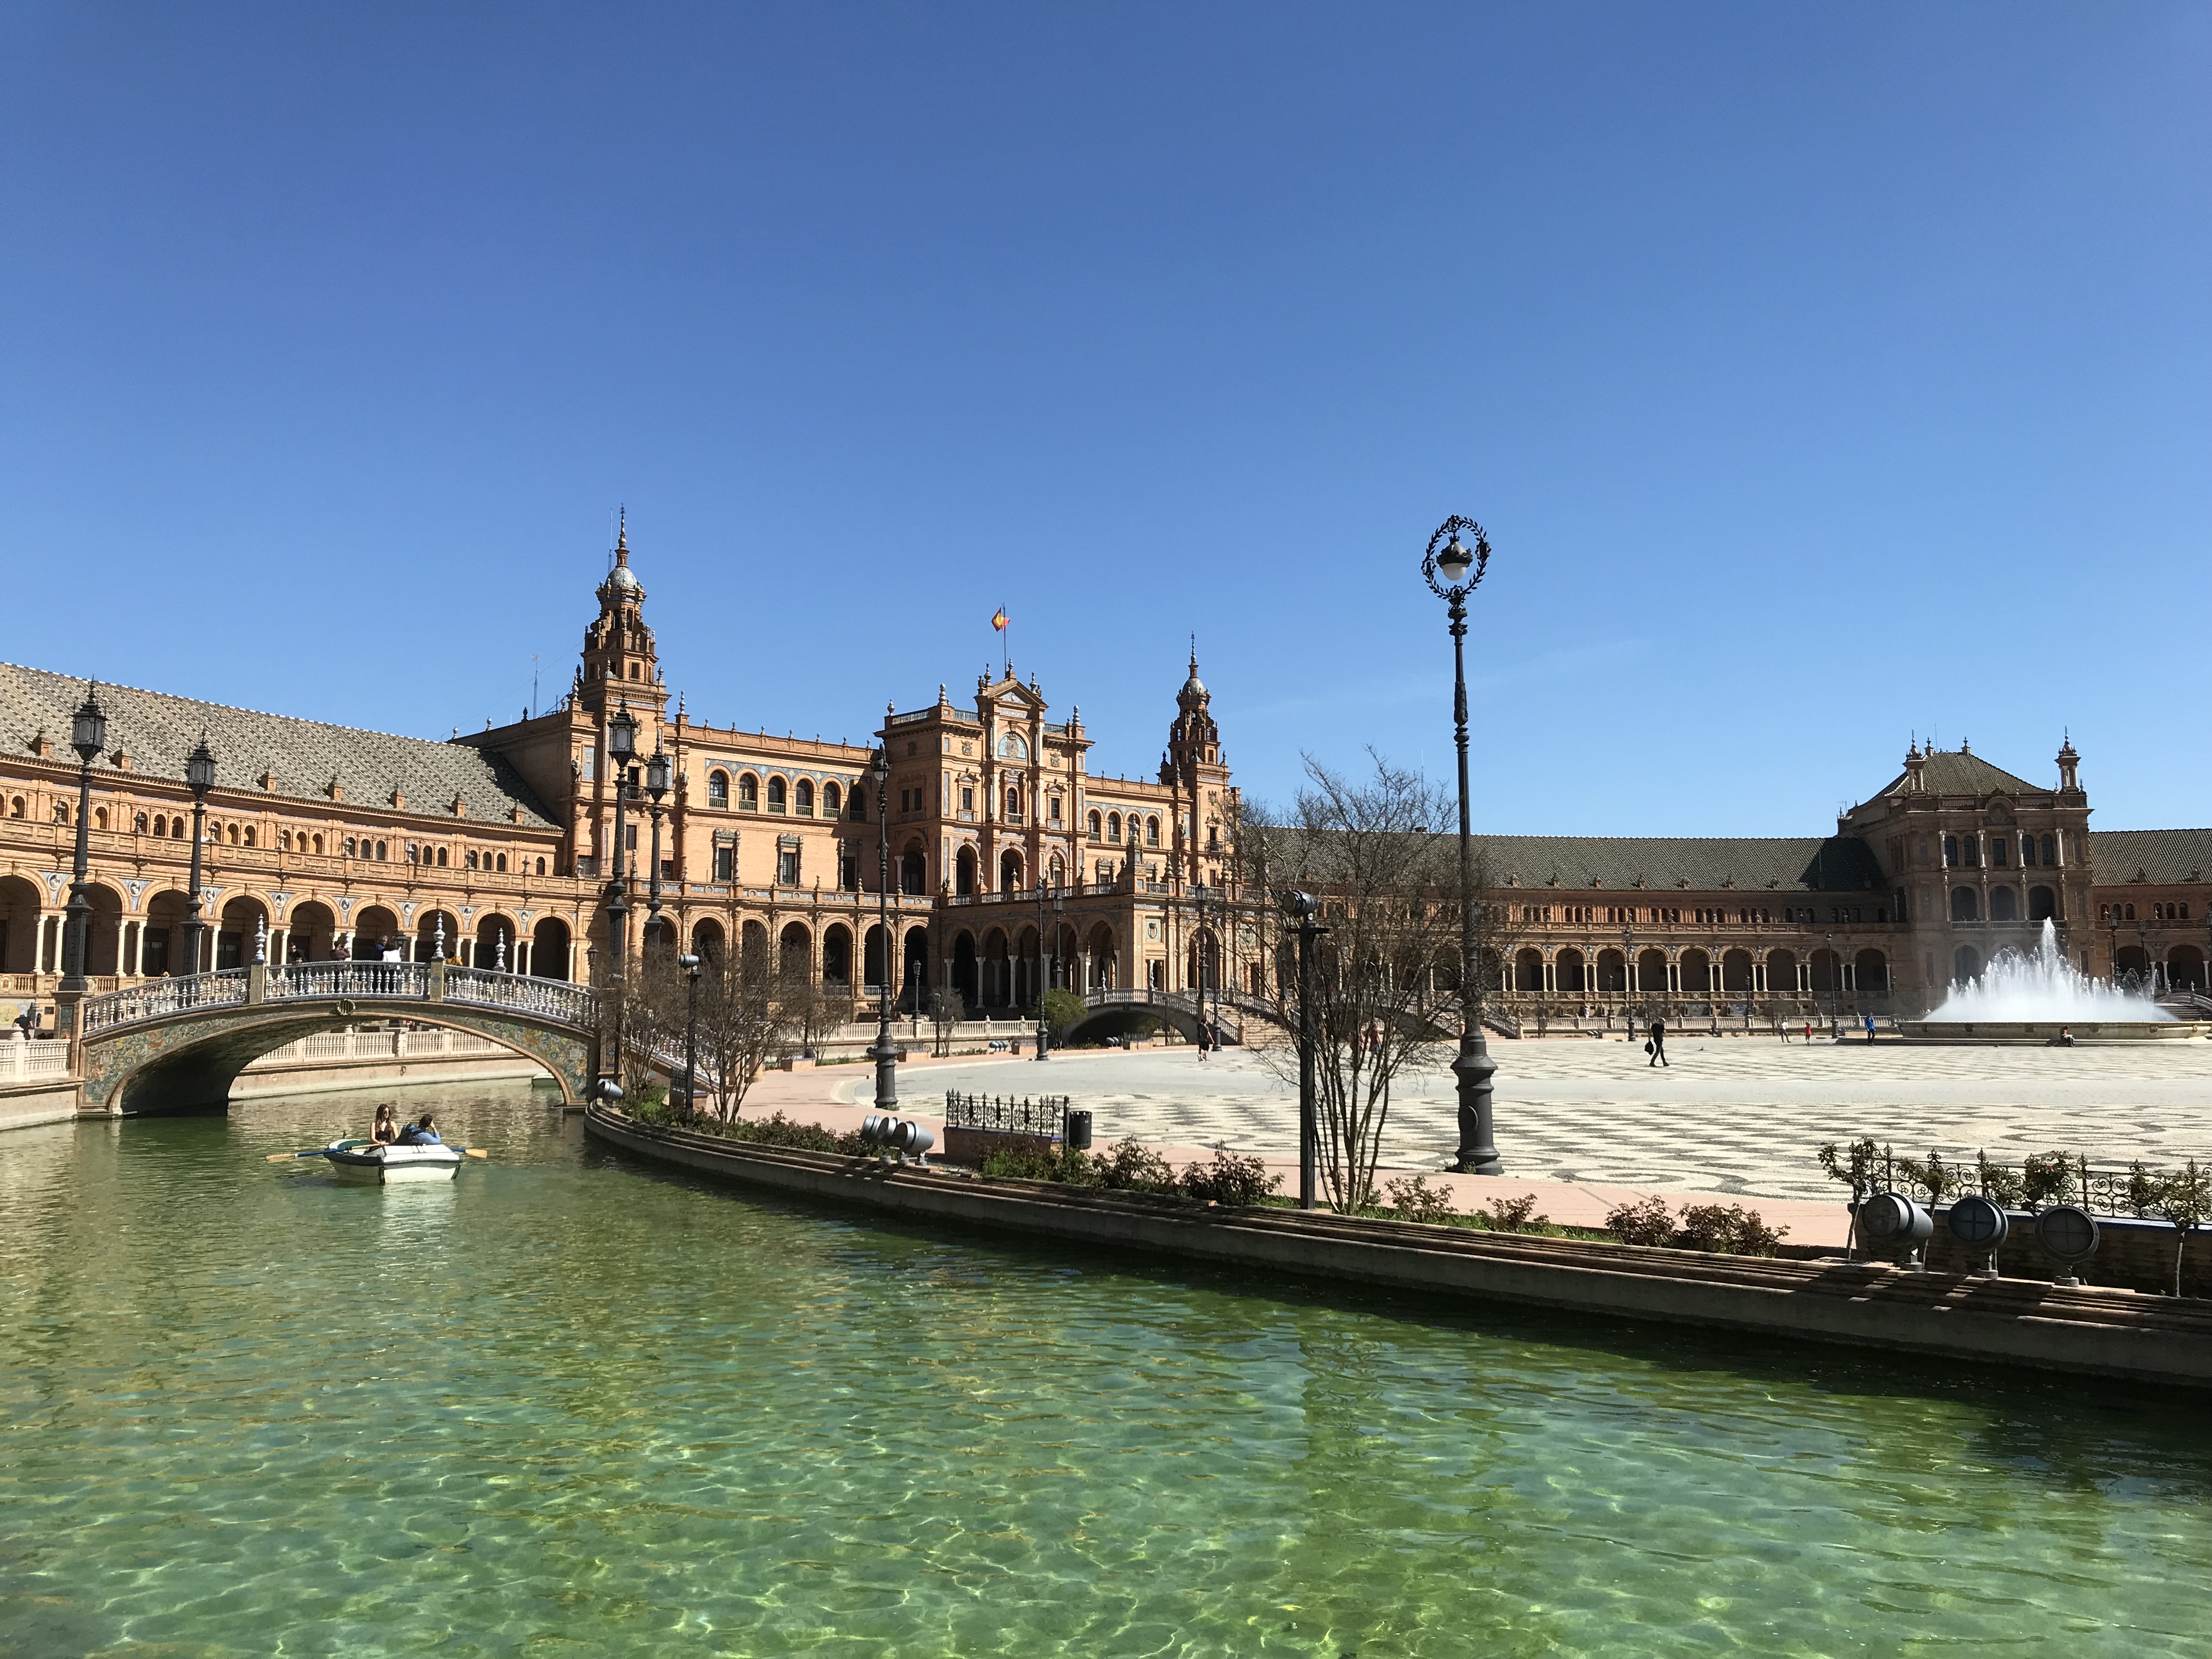
natural, body of water, waterway, water, street light, watercraft, channel, landmark, aqueduct, watercourse, arch, arch bridge, boats and boating equipment and supplies, bridge, river, classical architecture, boat, canal, medieval architecture, arcade, tourist attraction, palace, water transportation, boating, water feature, column, viaduct